El Señor de los Cielos season 1

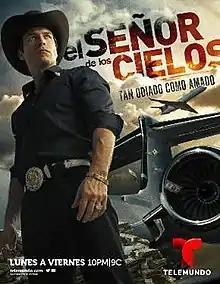
"El Señor de los Cielos" season 1 poster

The first season of the American television series "El Señor de los Cielos", was developed by Telemundo, it premiered on April 15, 2013 and ended on August 5, 2013. The Show was broadcast from Monday to Friday in the time of 10 pm/9c. The season consisted of 74 episodes and it premiered with a total of 2.34 million viewers and ended with a total of 3.62 million viewers becoming the most watched series on Telemundo.